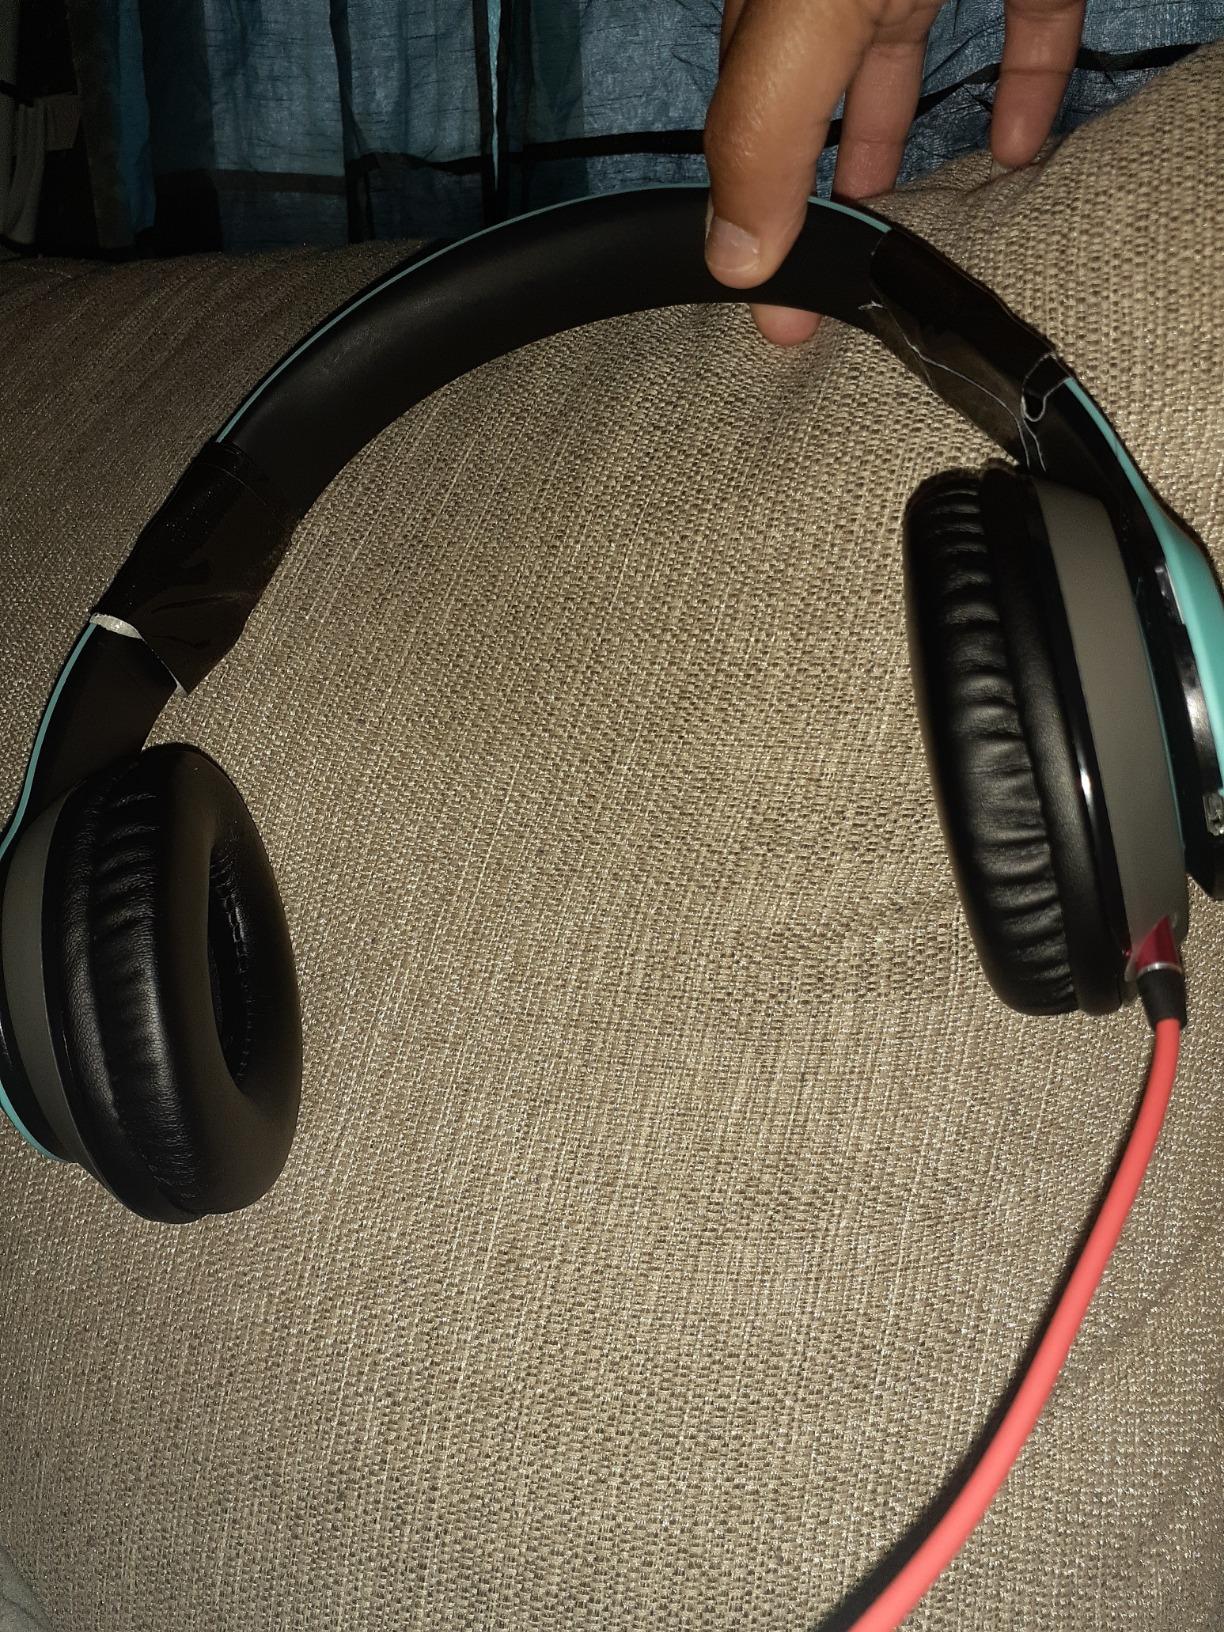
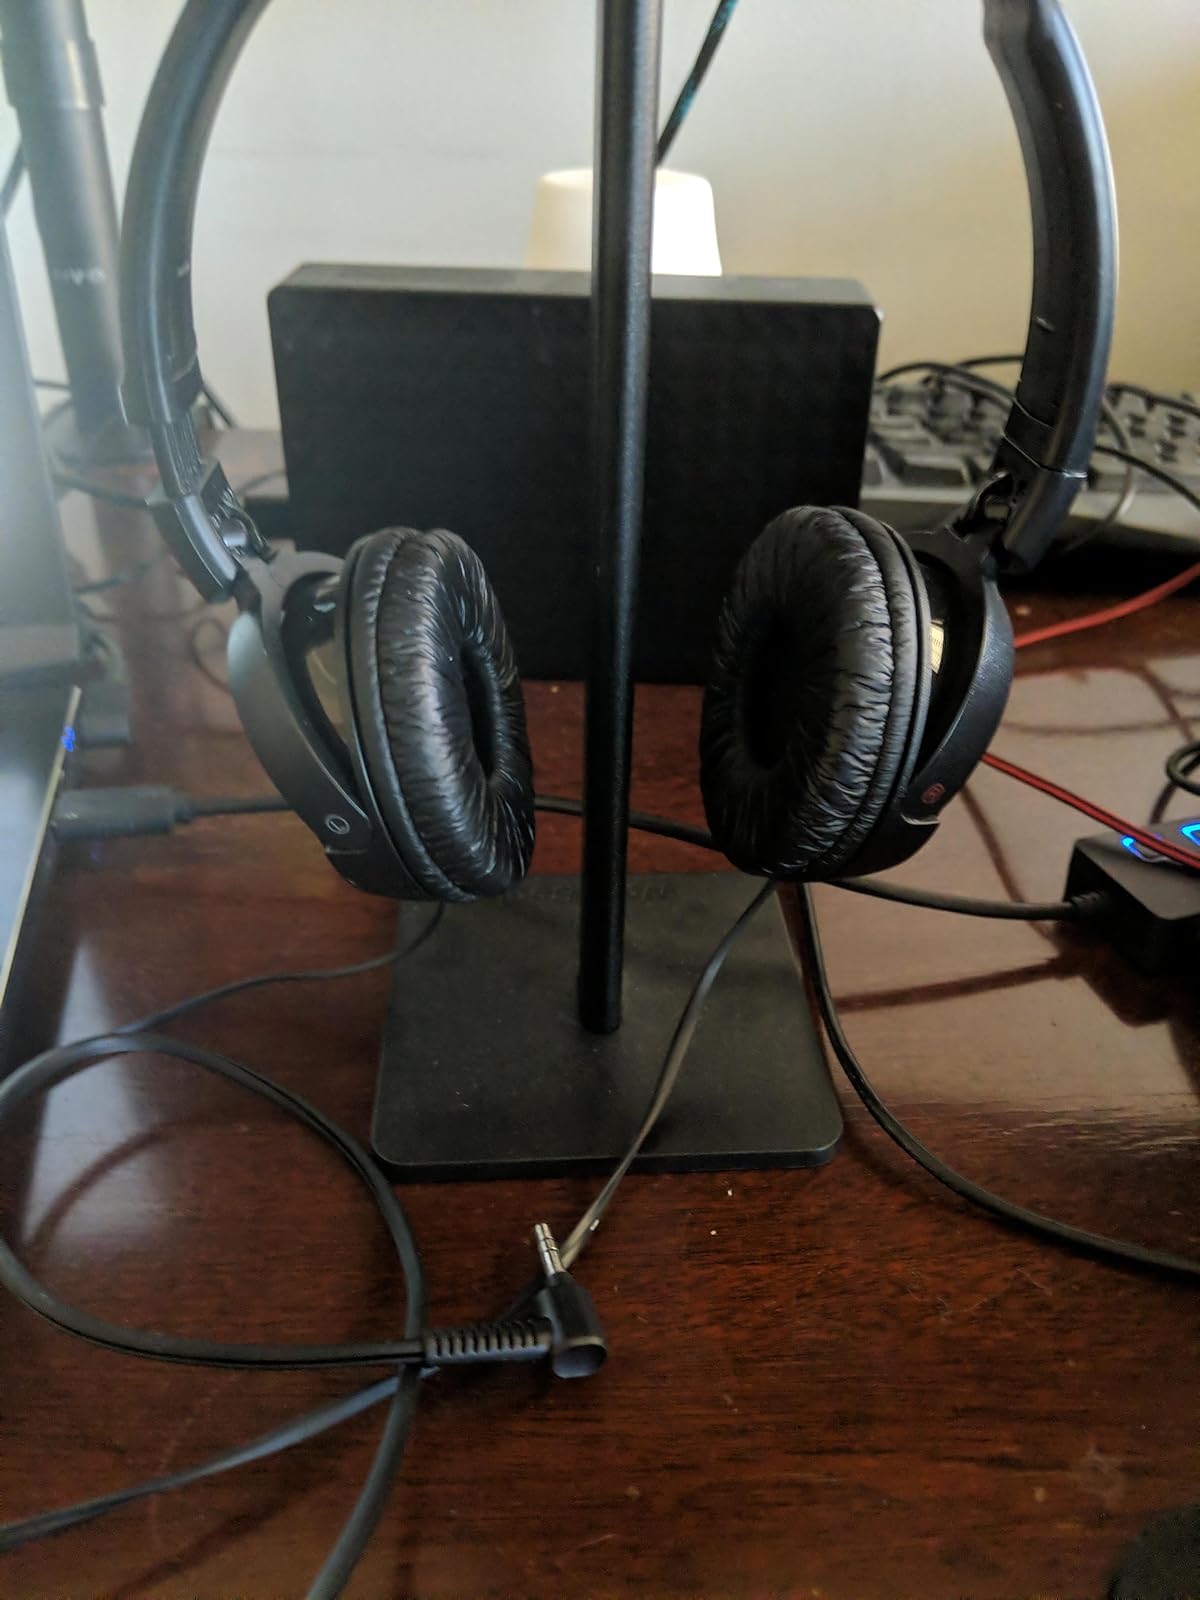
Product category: headphones
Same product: no